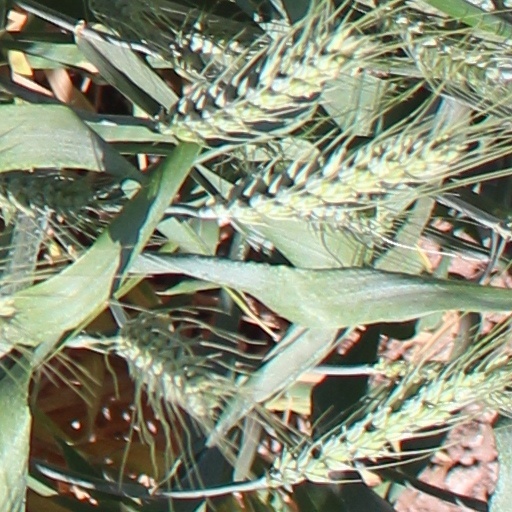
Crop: wheat